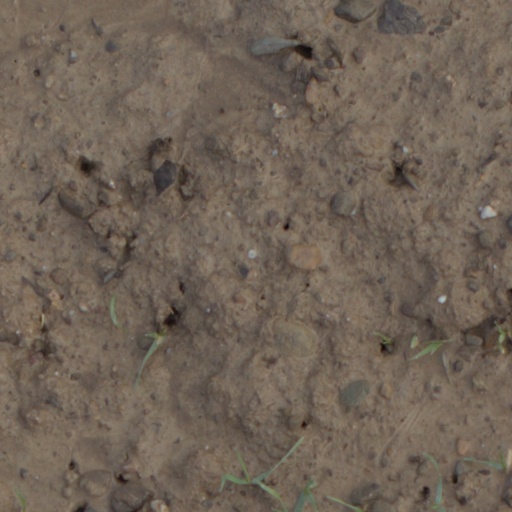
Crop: wheat